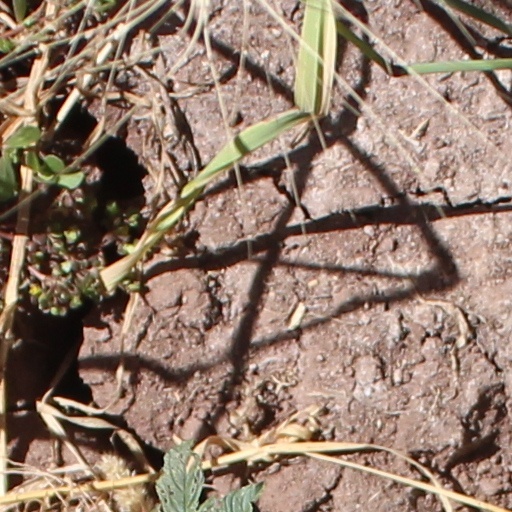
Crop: wheat